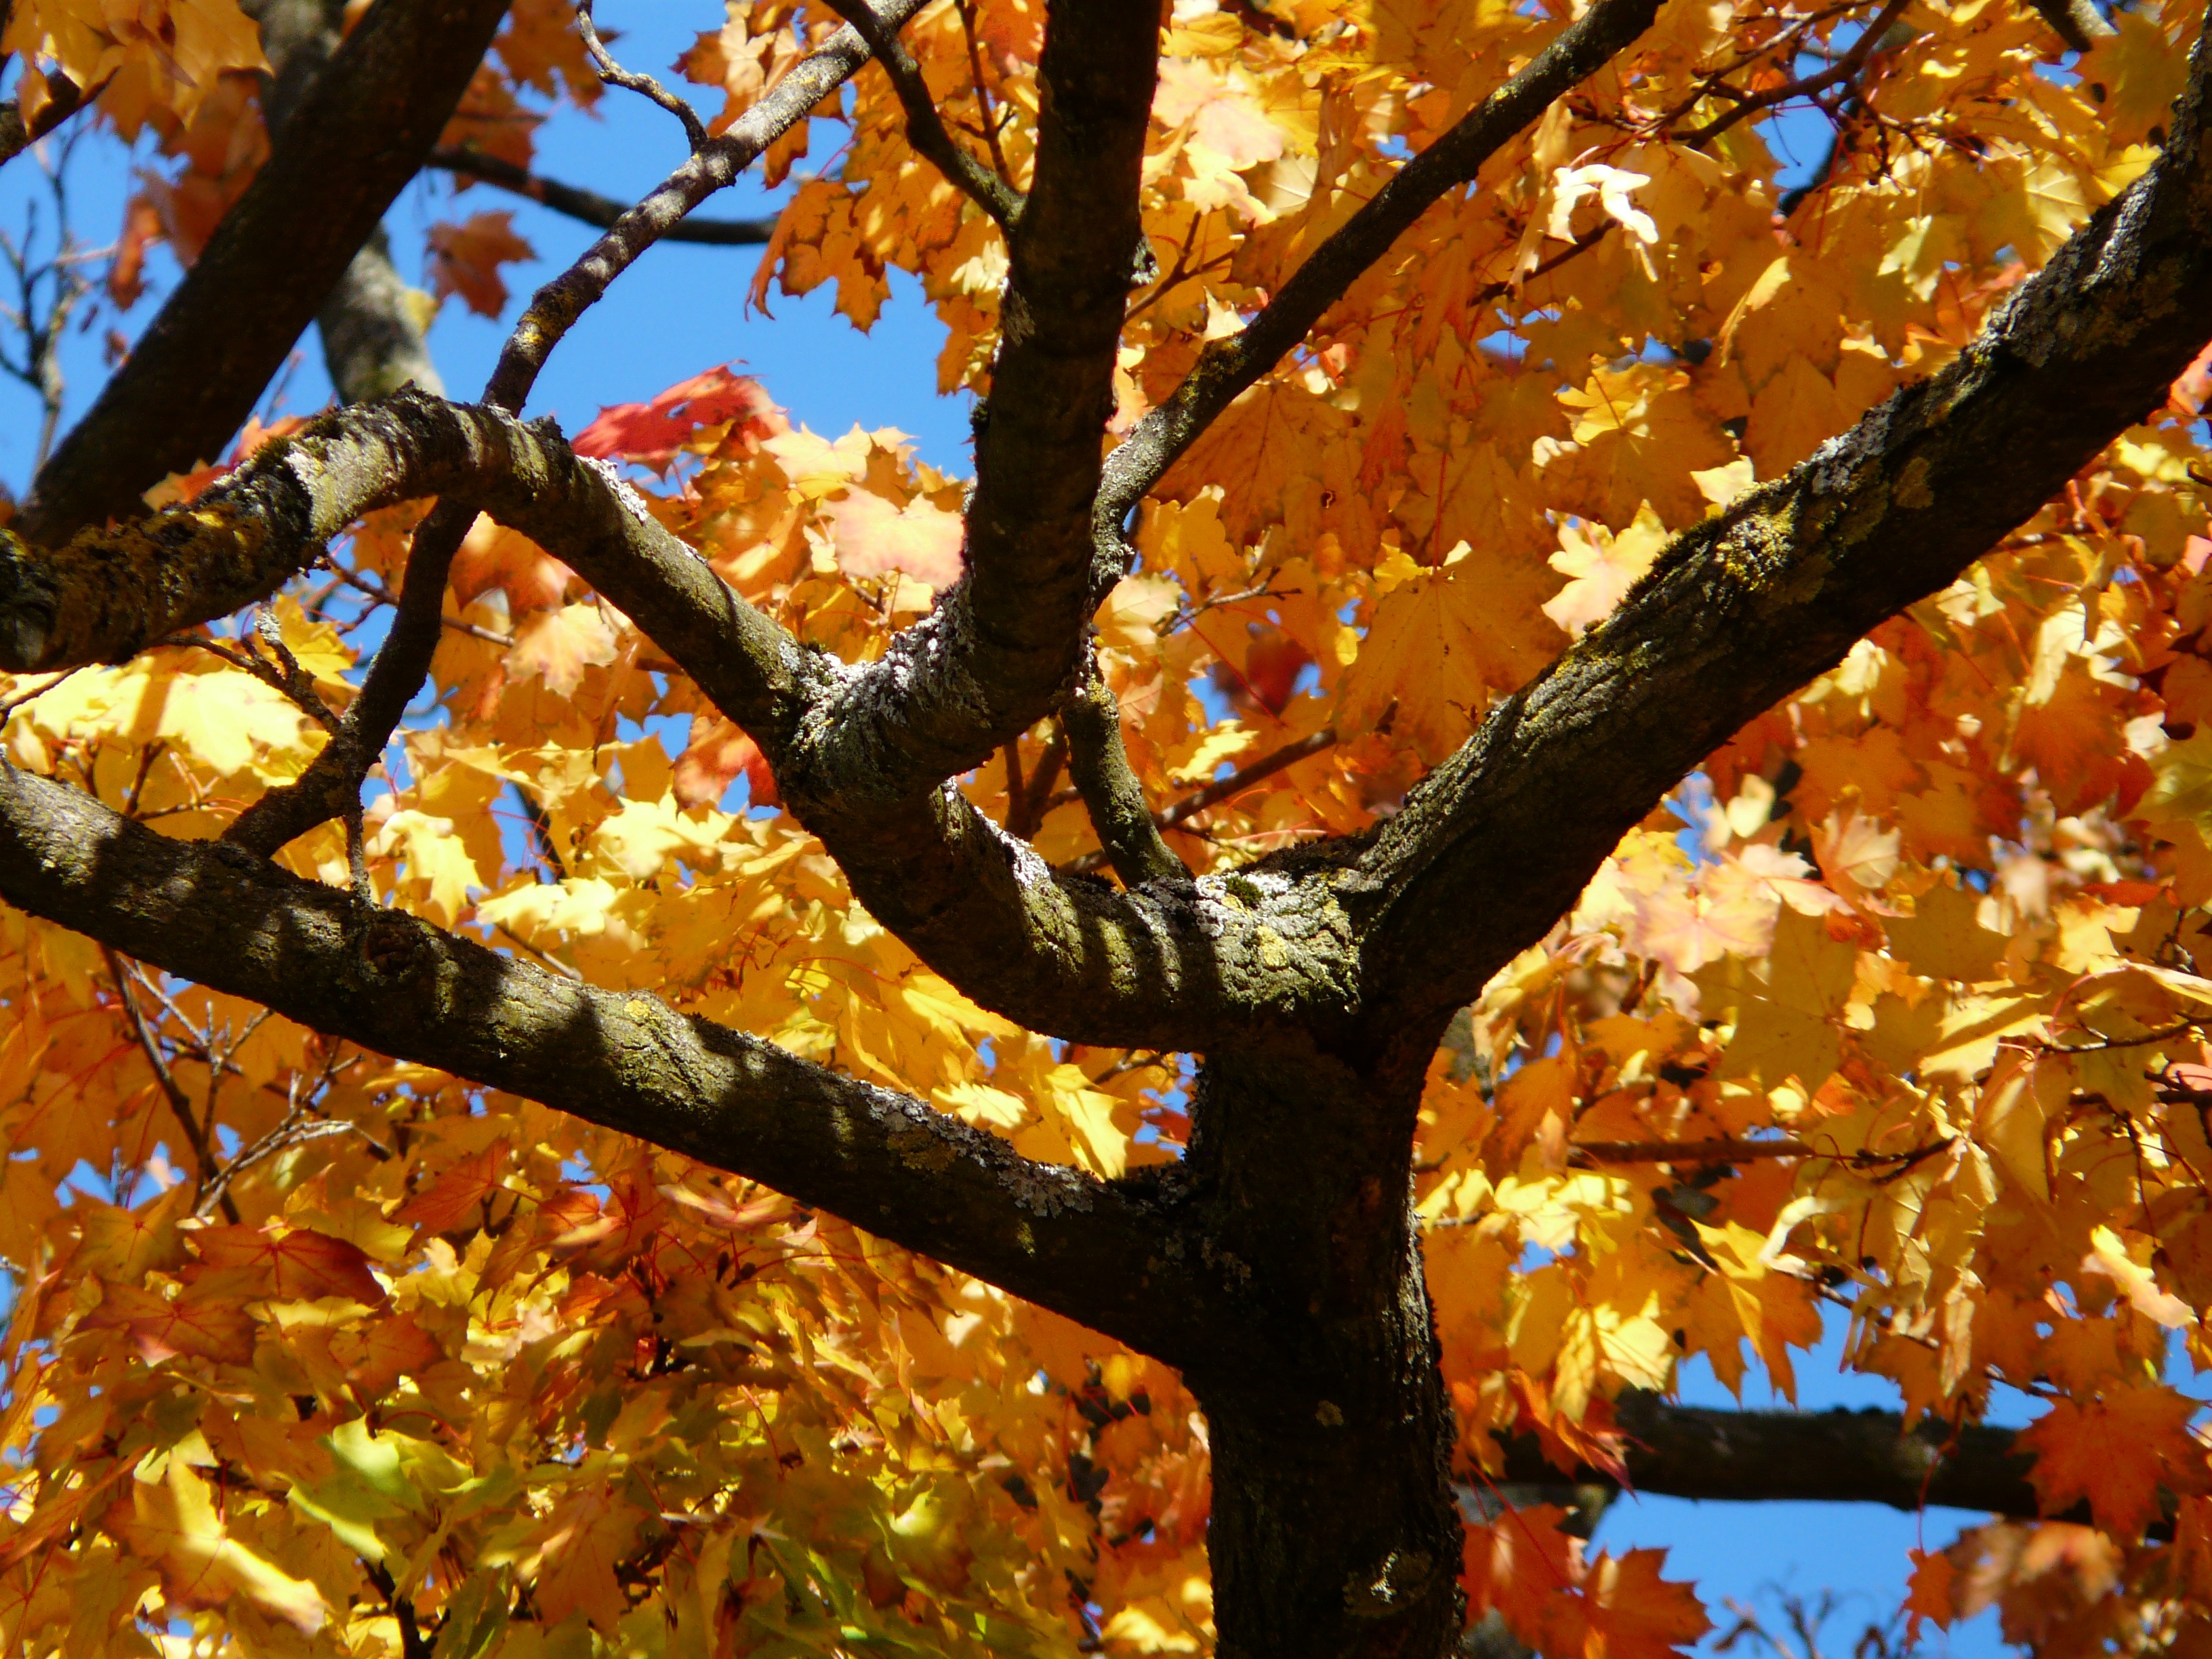
tree, nature, branch, plant, sunlight, leaf, flower, dark, red, produce, color, autumn, contrast, blue, black, colorful, yellow, season, maple, farbenpracht, emerge, aesthetic, branches, deciduous, hell, fall color, fall foliage, color game, gorgeous, acer, flowering plant, autumn tree, gaudy, crotch, woody plant, land plant